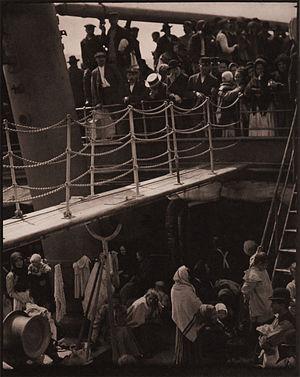
L'entrepont est une photographie prise par Alfred Stieglitz en 1907. Elle a été reconnue comme l'une des plus grandes photographies de tous les temps car elle réunit dans une seule image un document qui influença son époque et une des premières œuvres du courant moderniste en photographie.